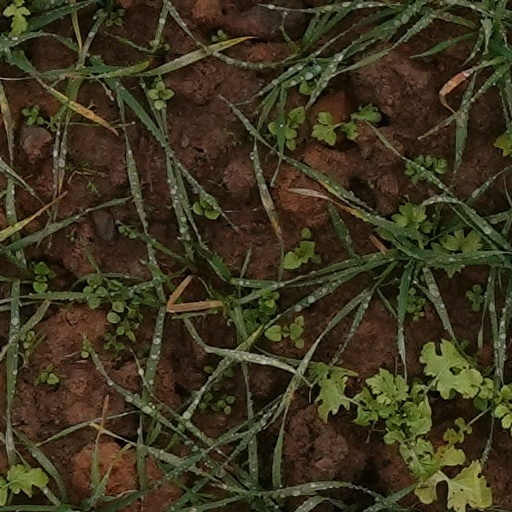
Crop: wheat